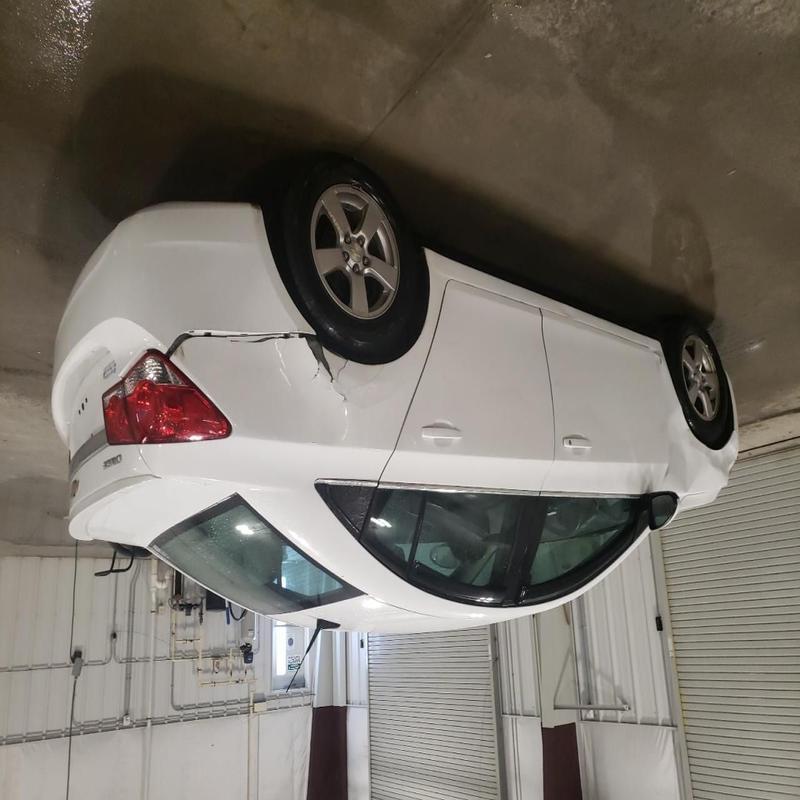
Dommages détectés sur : aile avant gauche, aile arrière gauche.
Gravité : mineur